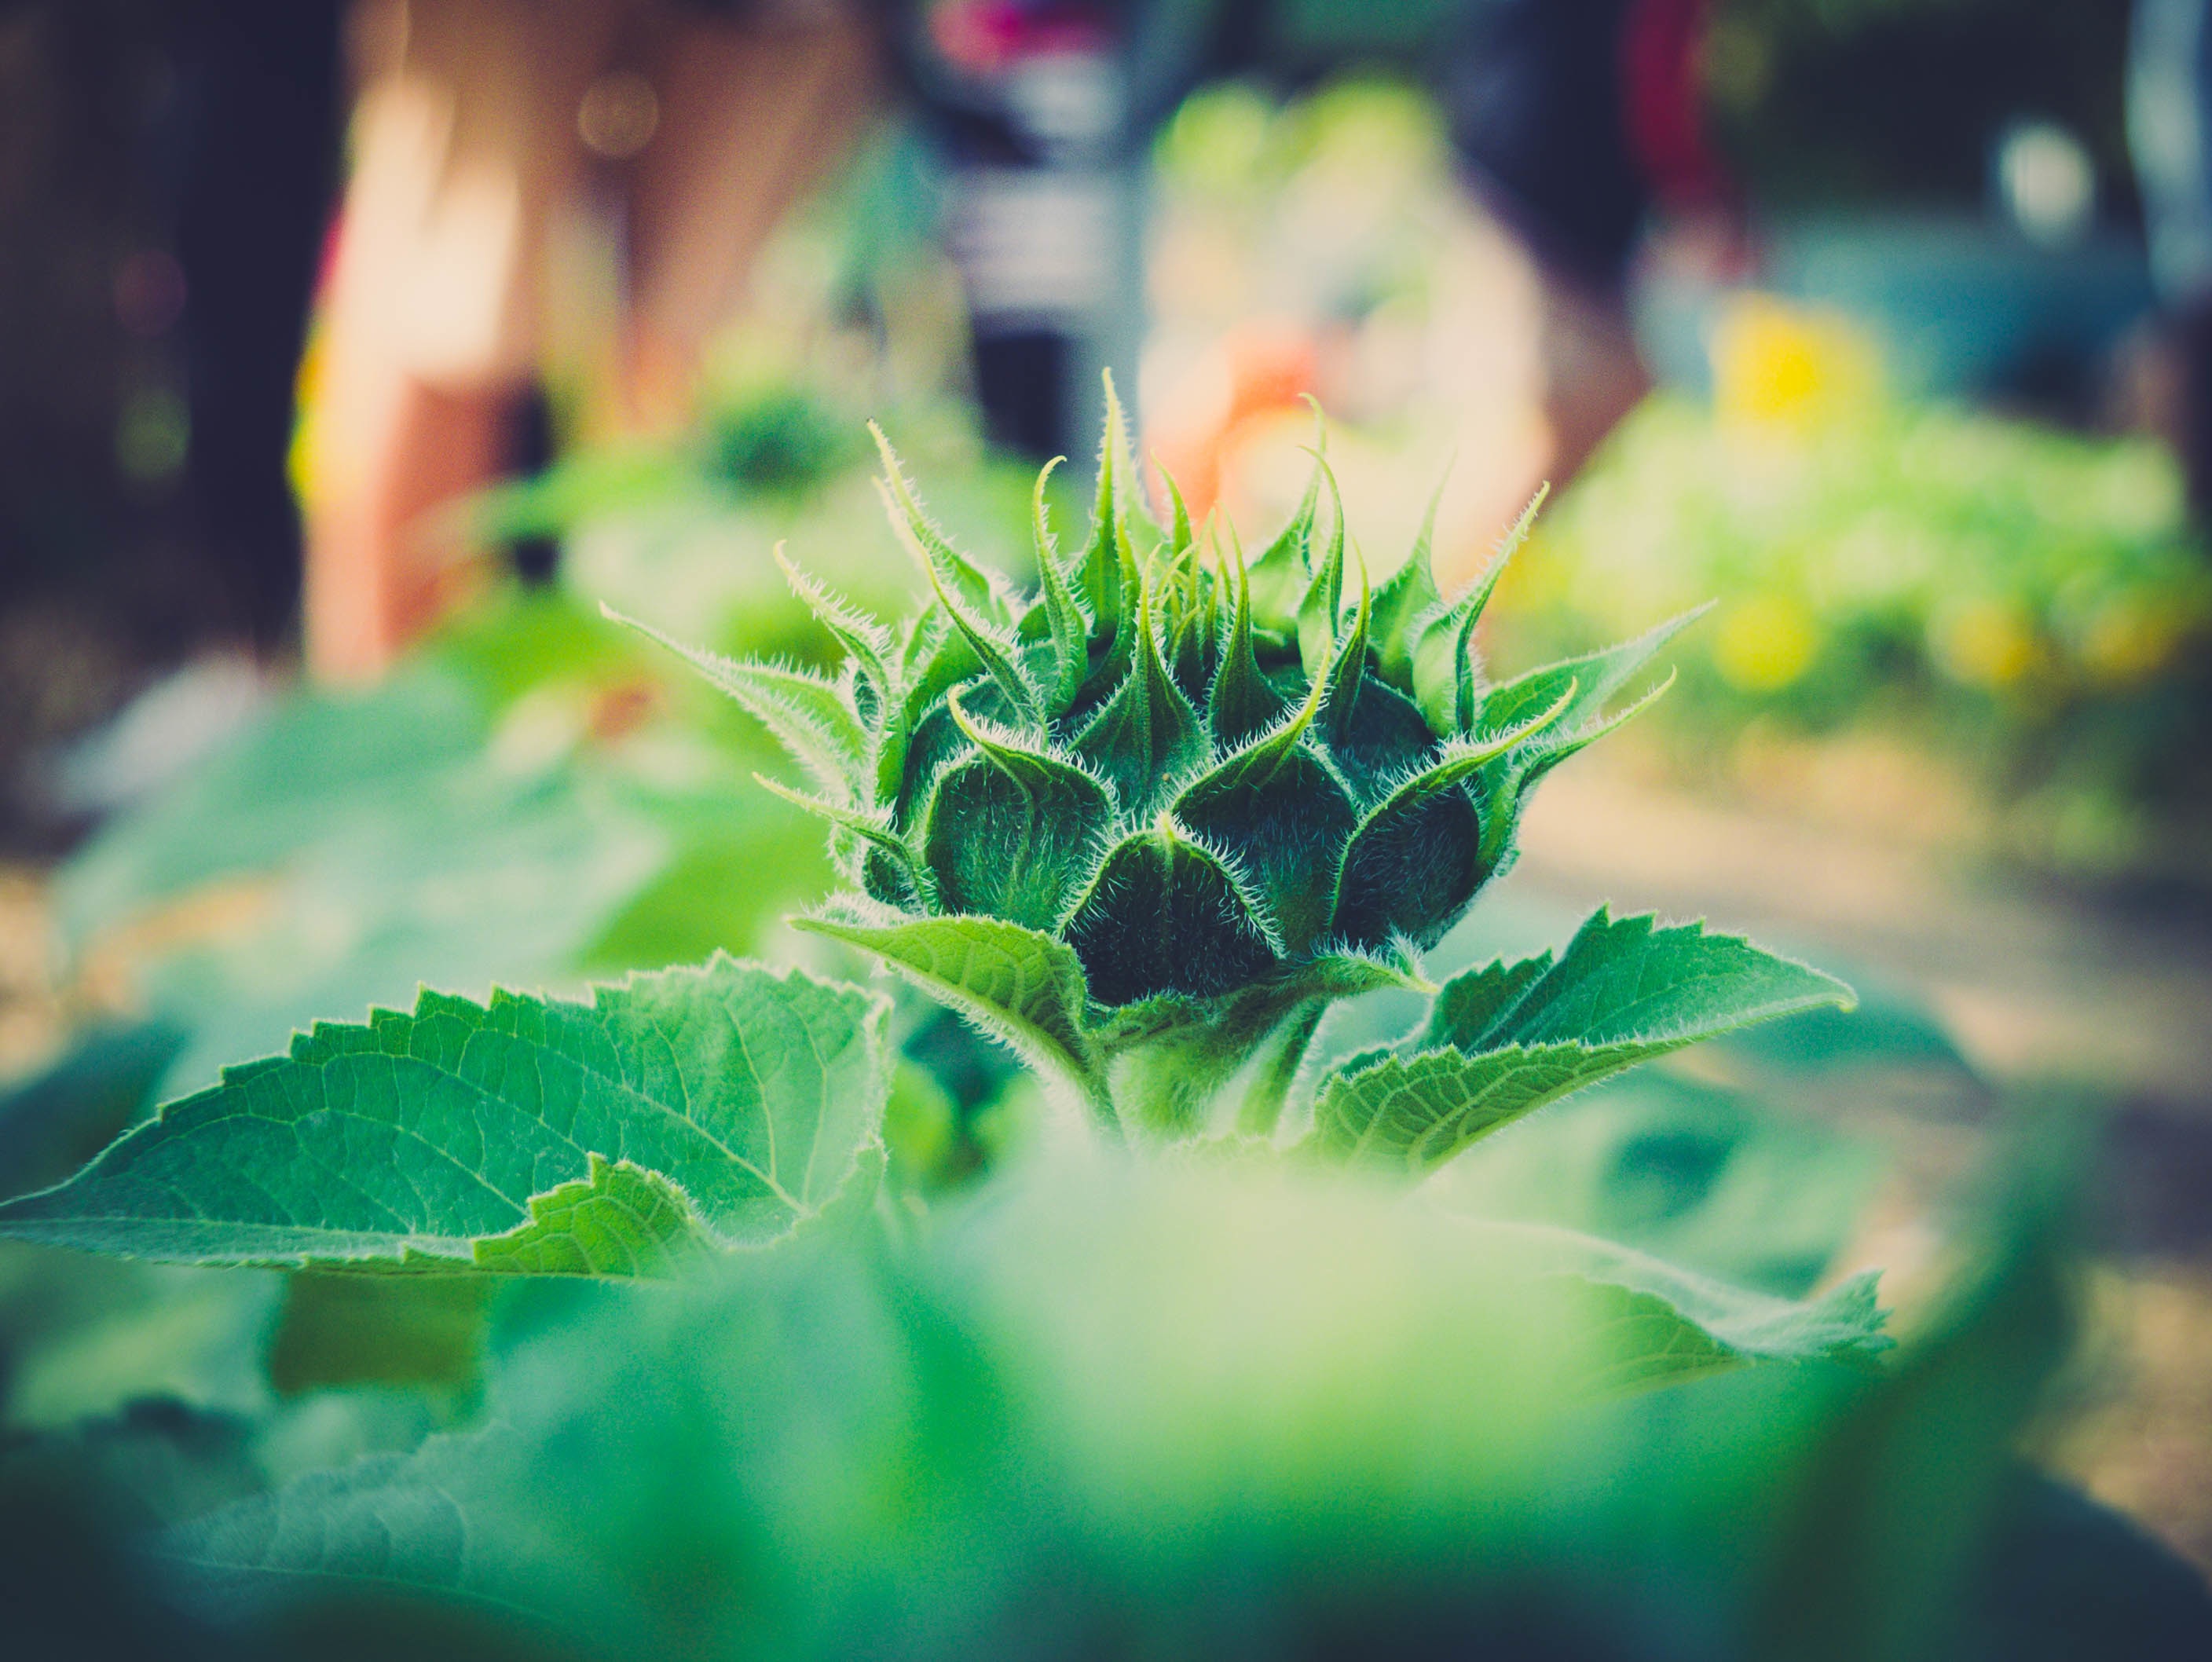
nature, plant, photography, sunlight, leaf, flower, petal, green, color, autumn, botany, flora, sunflower, close up, green plant, macro photography, flowering plant, land plant